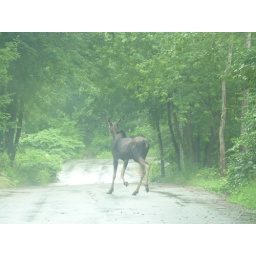
in my neighborhood yesterday morning! picture taken through a foggy car window